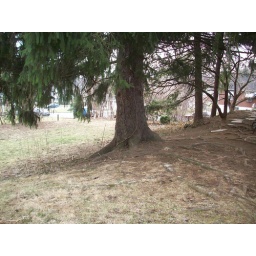
I love this view of the yard with all the roots from the huge pine tree by the house.